Futures Collegiate Baseball League

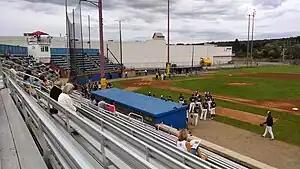
Pregame of the Worcester Bravehearts' inaugural game in 2014. Worcester went on to win that season's league championship.

For the 2014 season the league split into an East and West division of five teams each. The All-Star Game assembled teams comprising the best players of each division; on July 24, the West beat the East, 4–1. The regular season expanded to 56 games, with each team playing 28 home games and 28 road games. No team actually played 56 games, as rain-outs occurring late in the season were not made up. The 2014 FCBL playoffs were conducted as in 2013, except that the rules gave the winner of each division the bye in round one, and guaranteed that, of the next four teams with the best overall records, the higher-seeded team would host the one-game play-in.